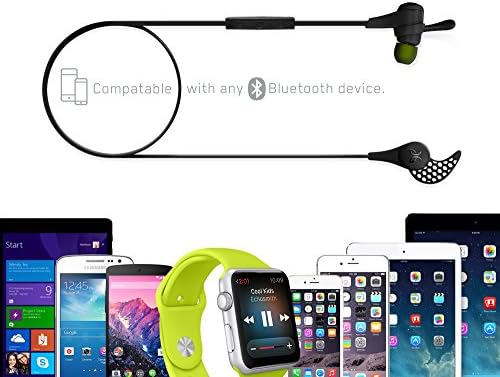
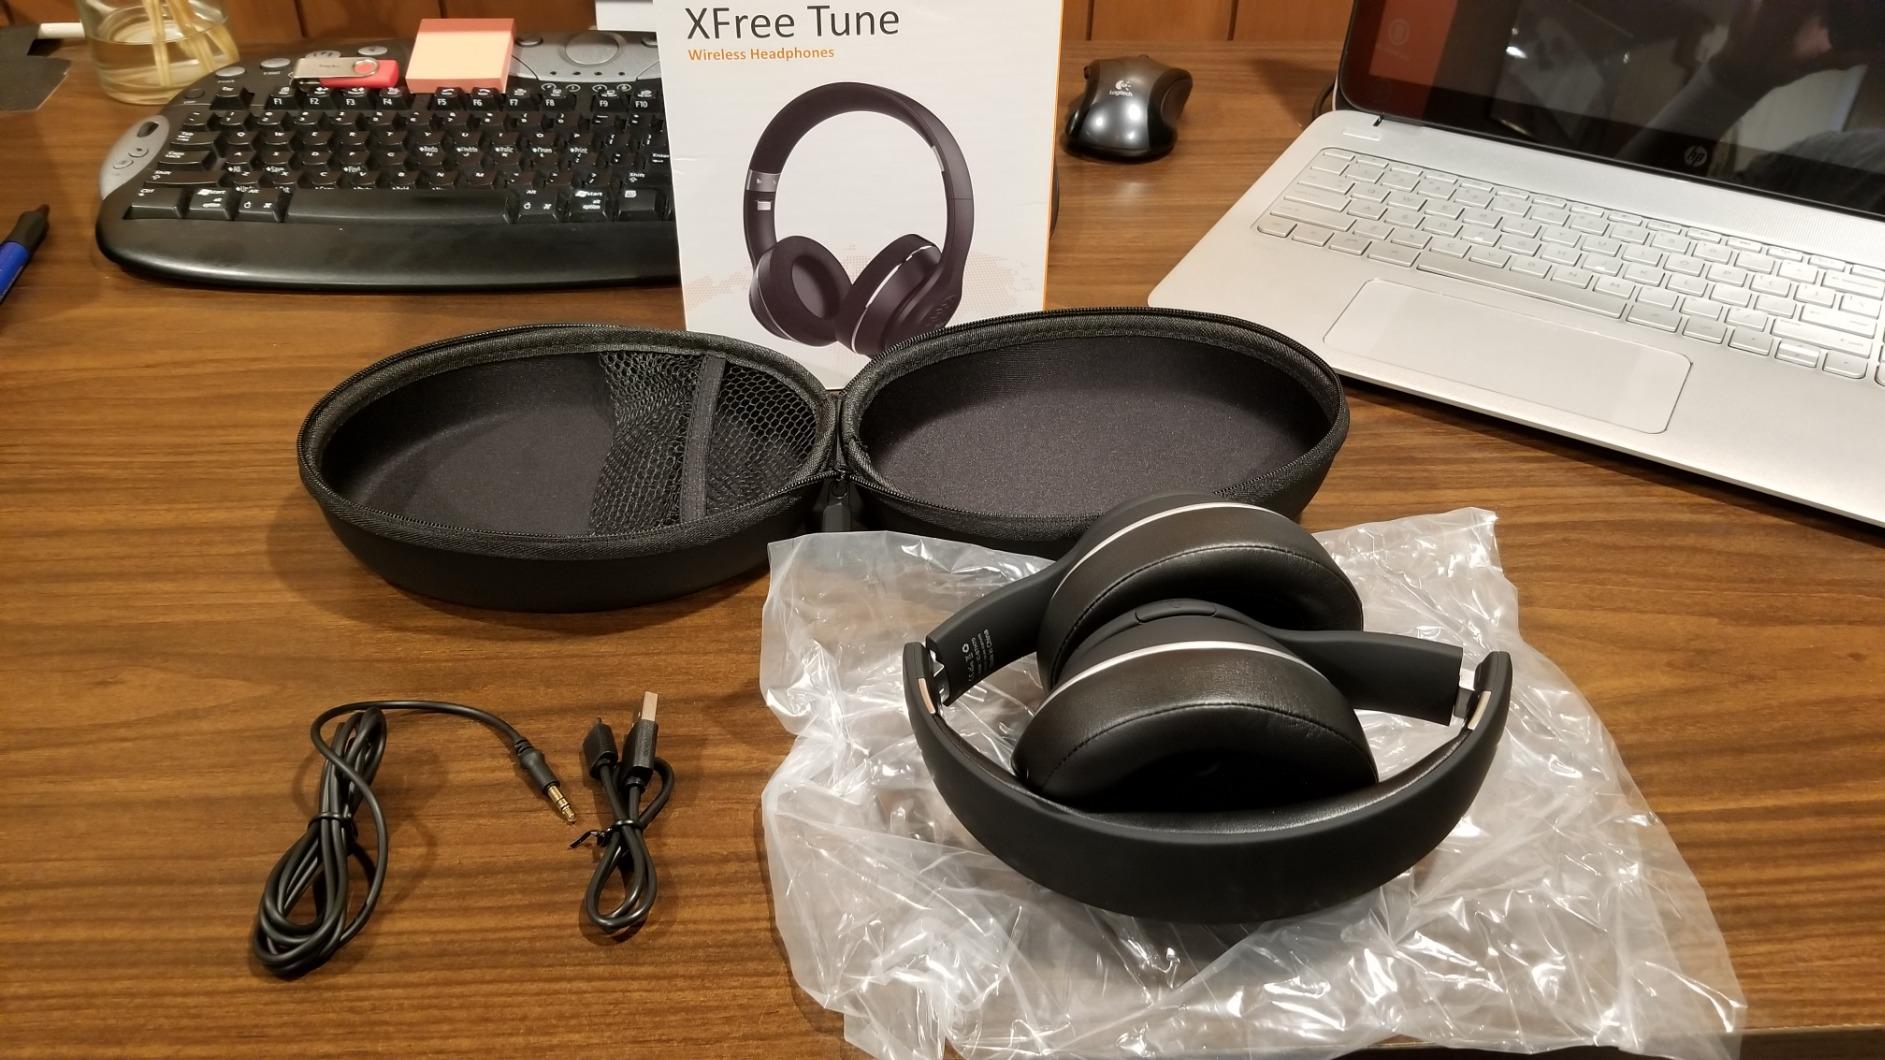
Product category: headphones
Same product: no